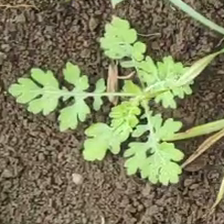
Weed species: Gajar_gavat_(Parthenium hysterophorus)